Moschato metro station

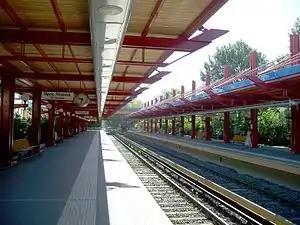
Station platform

Moschato is on the Athens Metro Line 1, located in the municipality of Moschato-Tavros in the regional unit of South Athens, Attica, Greece. It is marked at the 3.982 km from the starting point in Piraeus station of Line 1. The station was opened in 1882 and was renovated in 2003, it features two platforms.